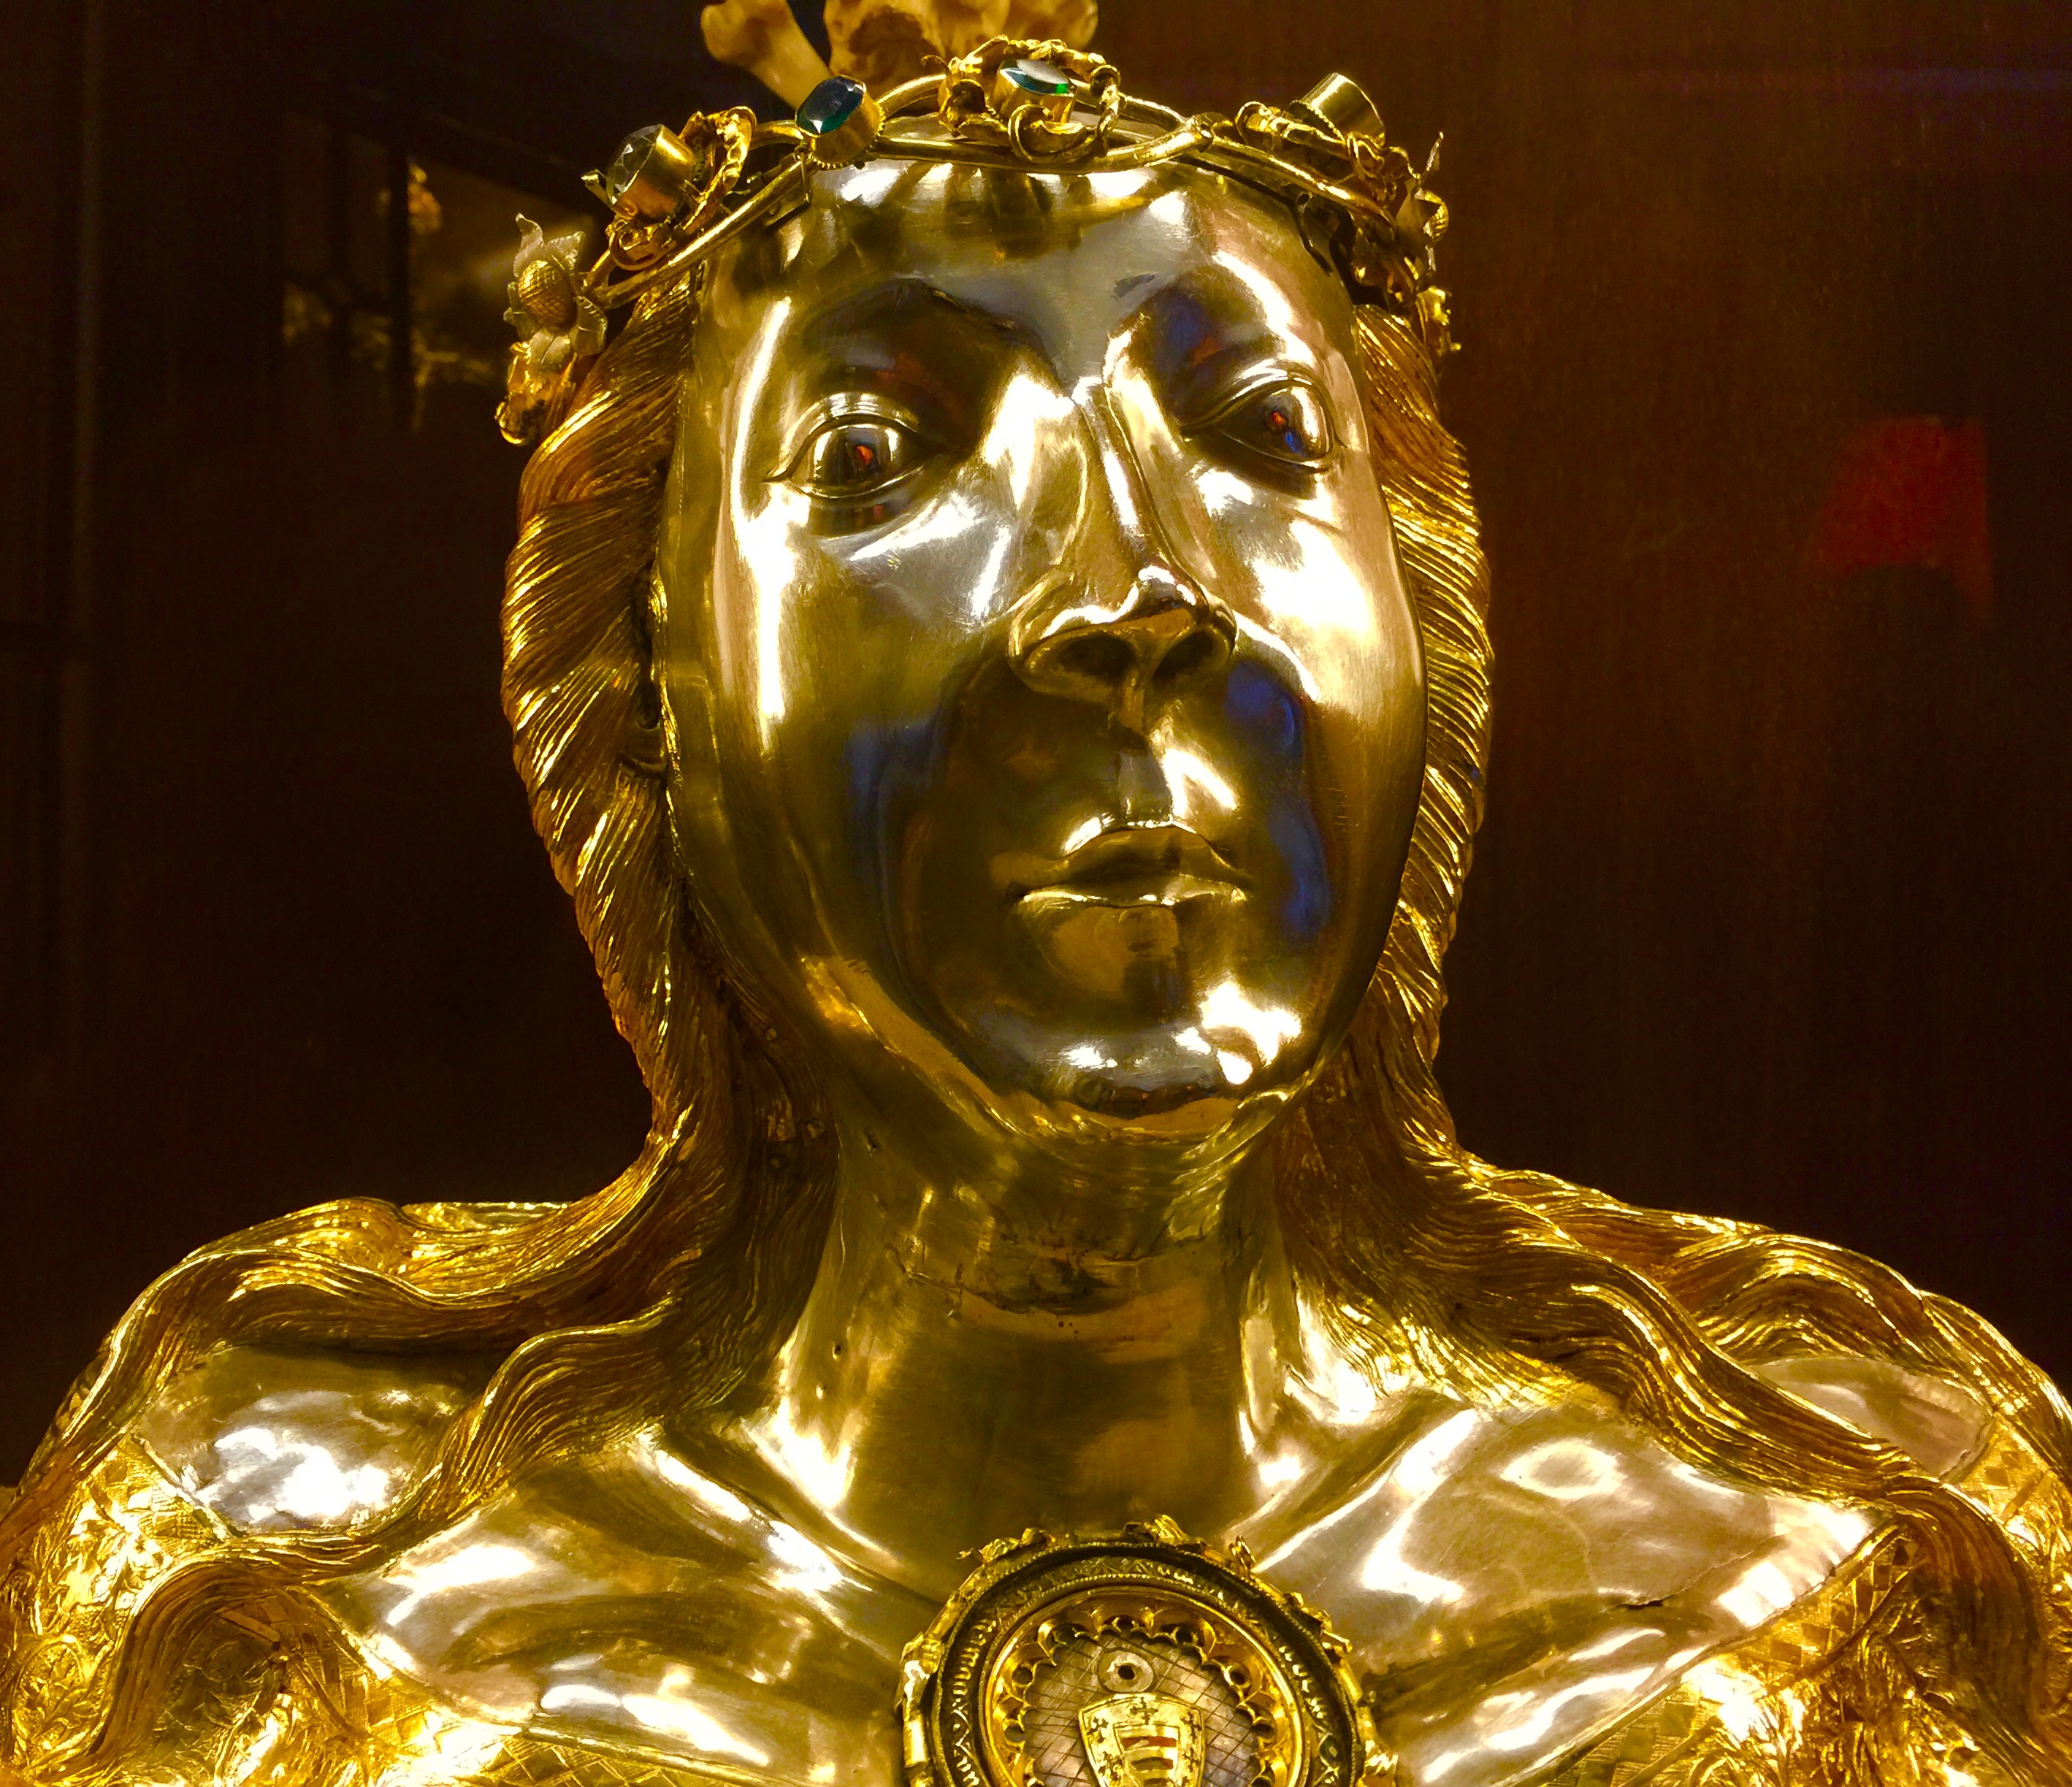
texture, monument, statue, reflection, phone, metal, cathedral, material, sculpture, catholic, art, spain, gold, curves, mosque, facebook, patterns, shapes, smart, iphone6s, cordoba, dazzlingshot, vividandstriking, gautama buddha, ancient history